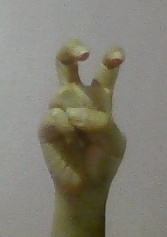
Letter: toot